The Gangster's Life

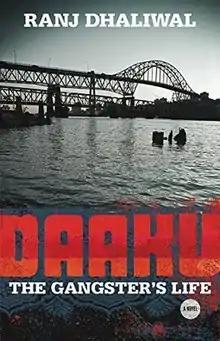

The Gangster's Life (published in 2011) is a Canadian crime fiction novel by Ranj Dhaliwal.